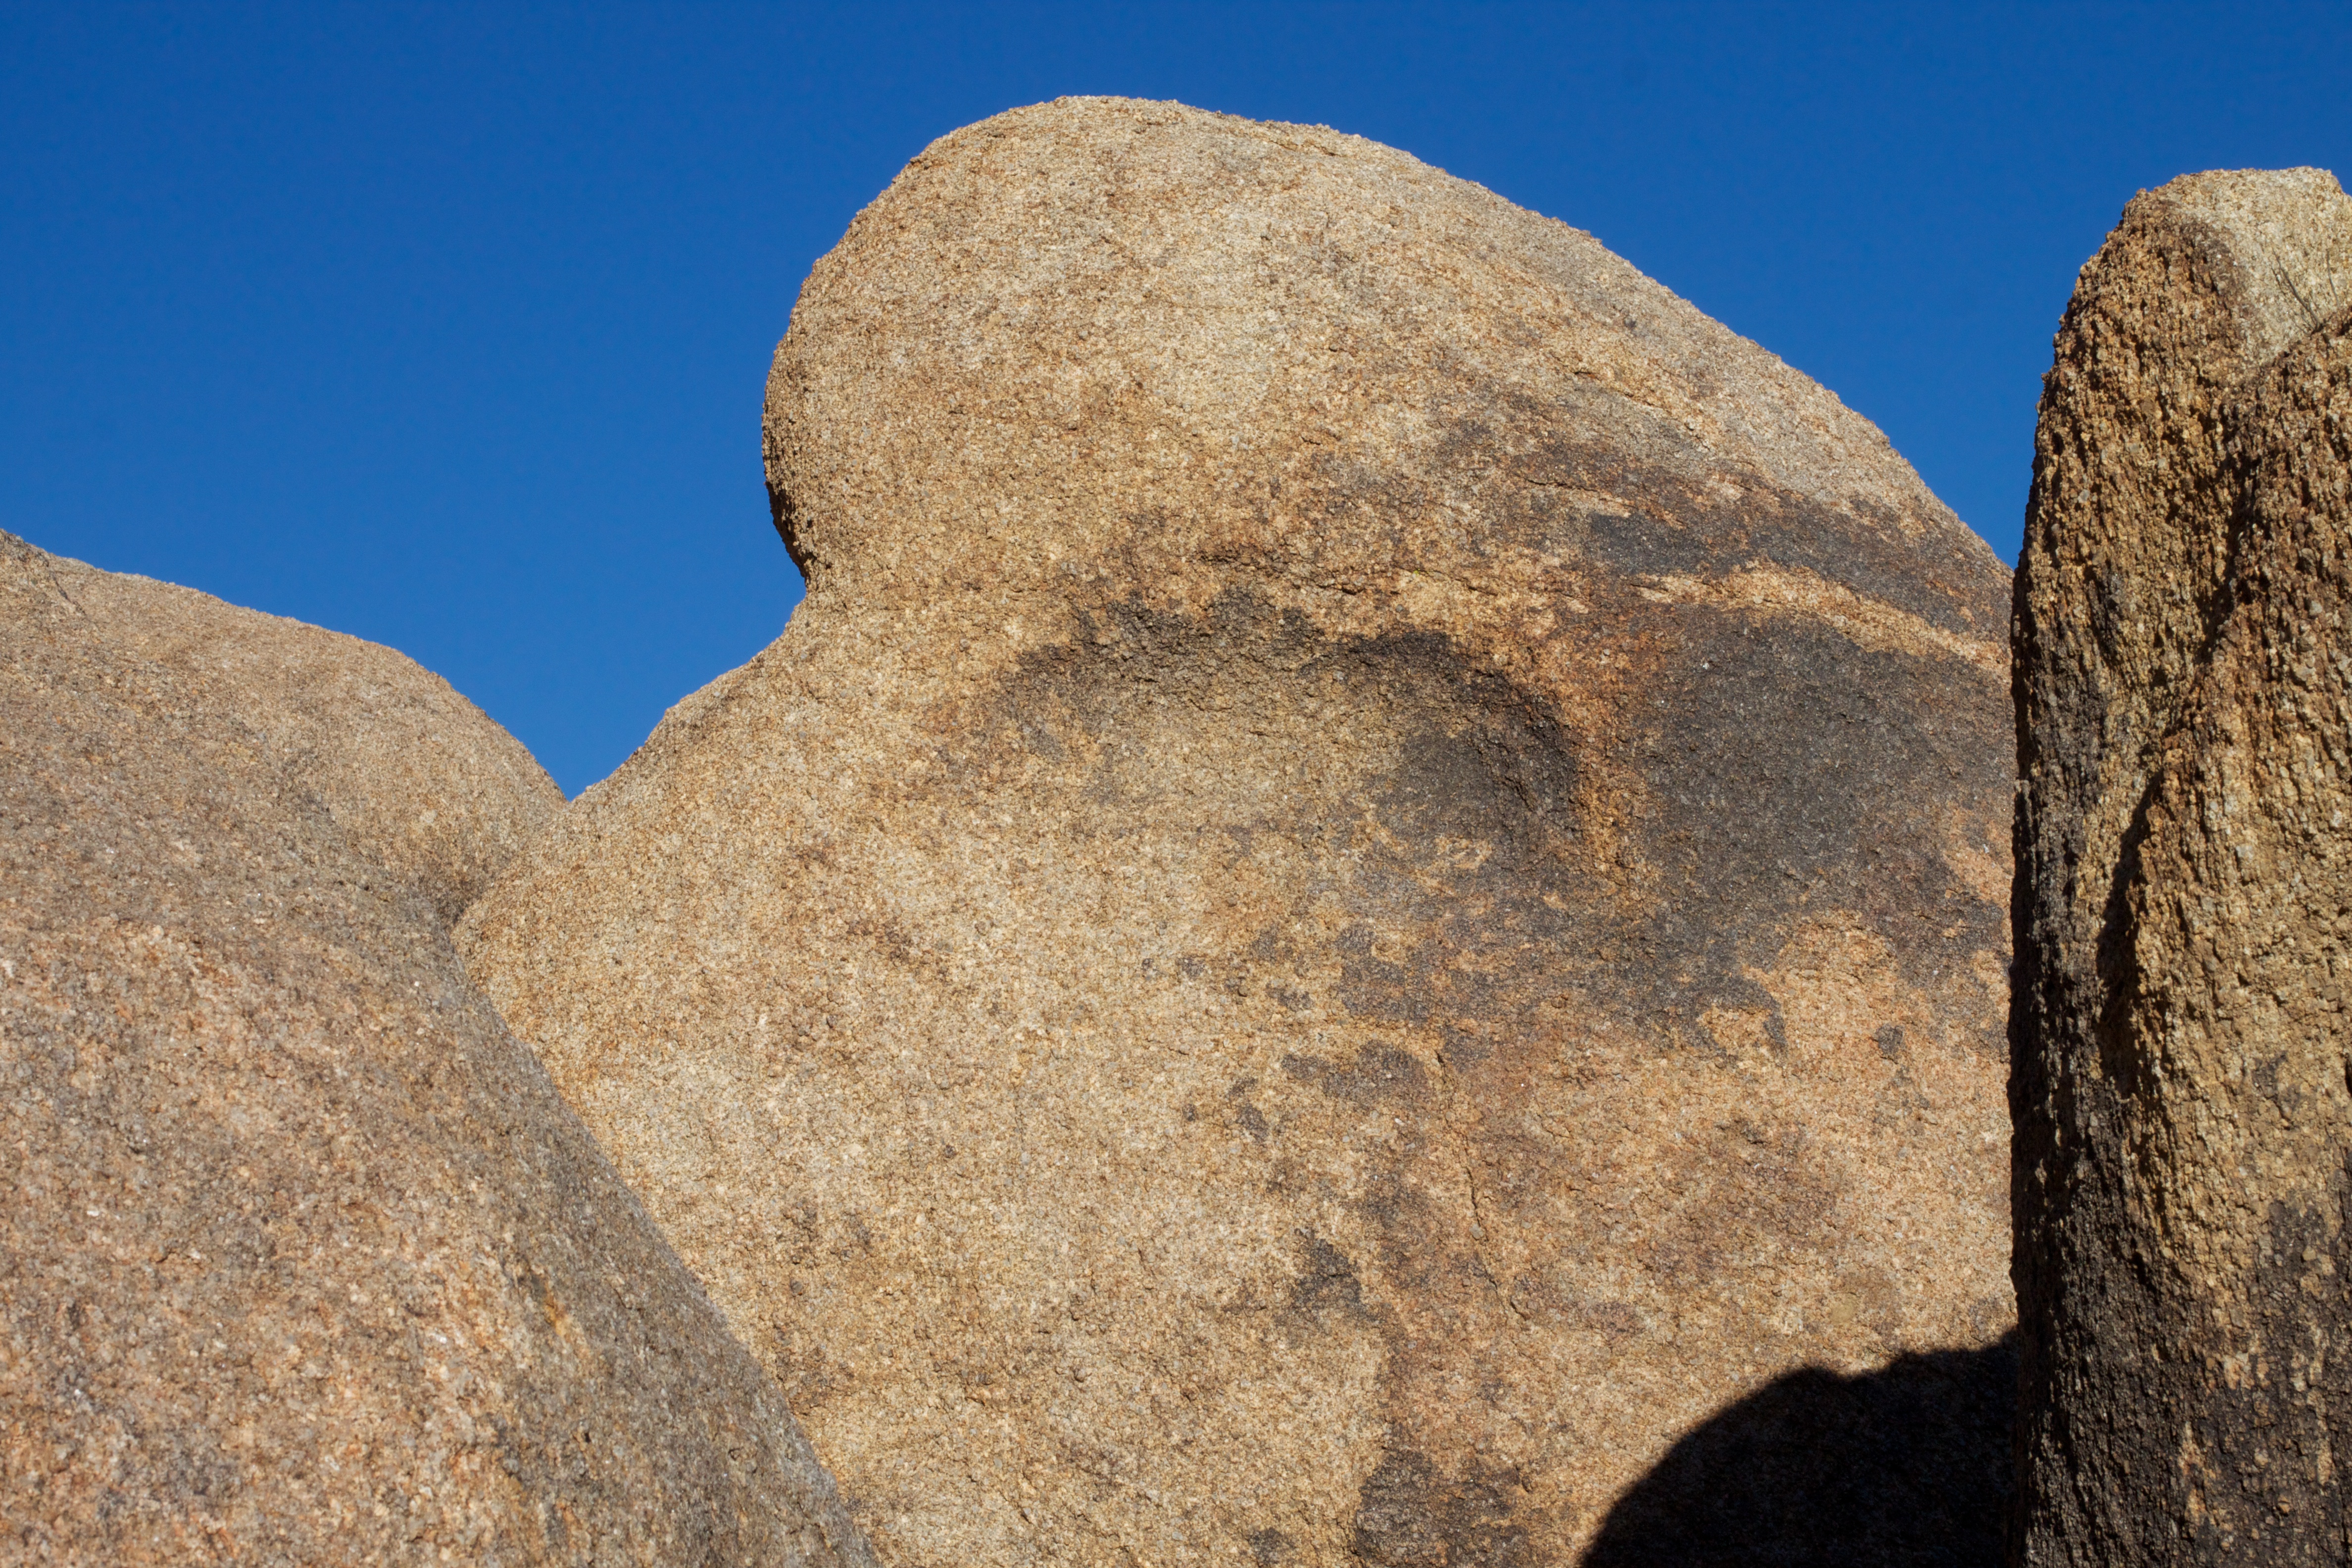
sand, rock, mountain, monument, formation, arch, material, geology, temple, badlands, boulder, wadi, monolith, ancient history